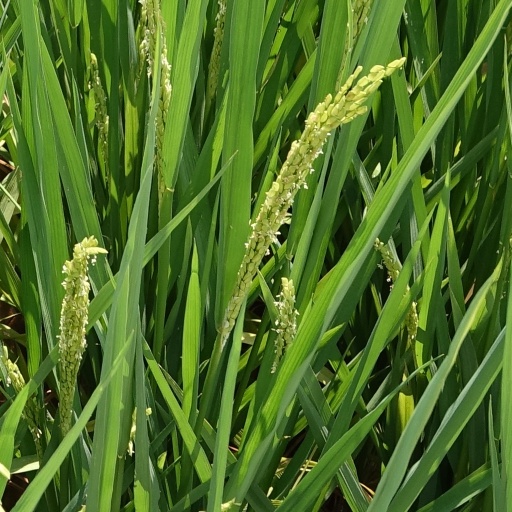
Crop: rice